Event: Nepal Earthquake
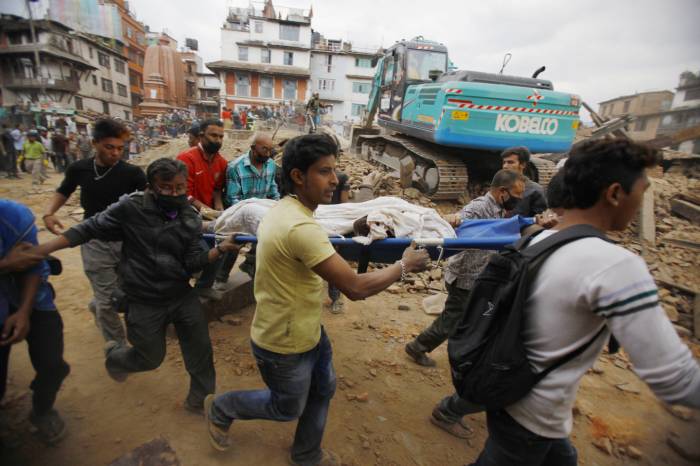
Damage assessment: damage